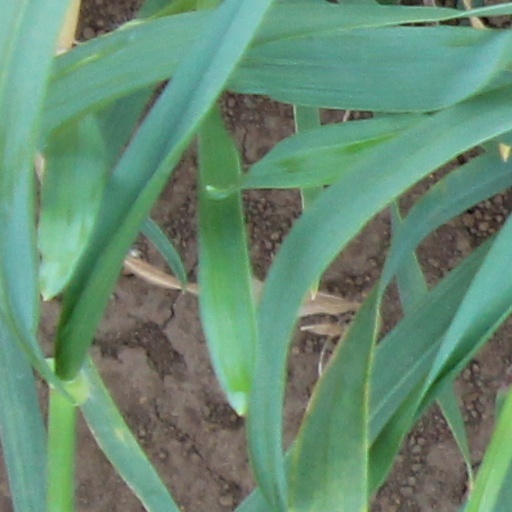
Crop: wheat